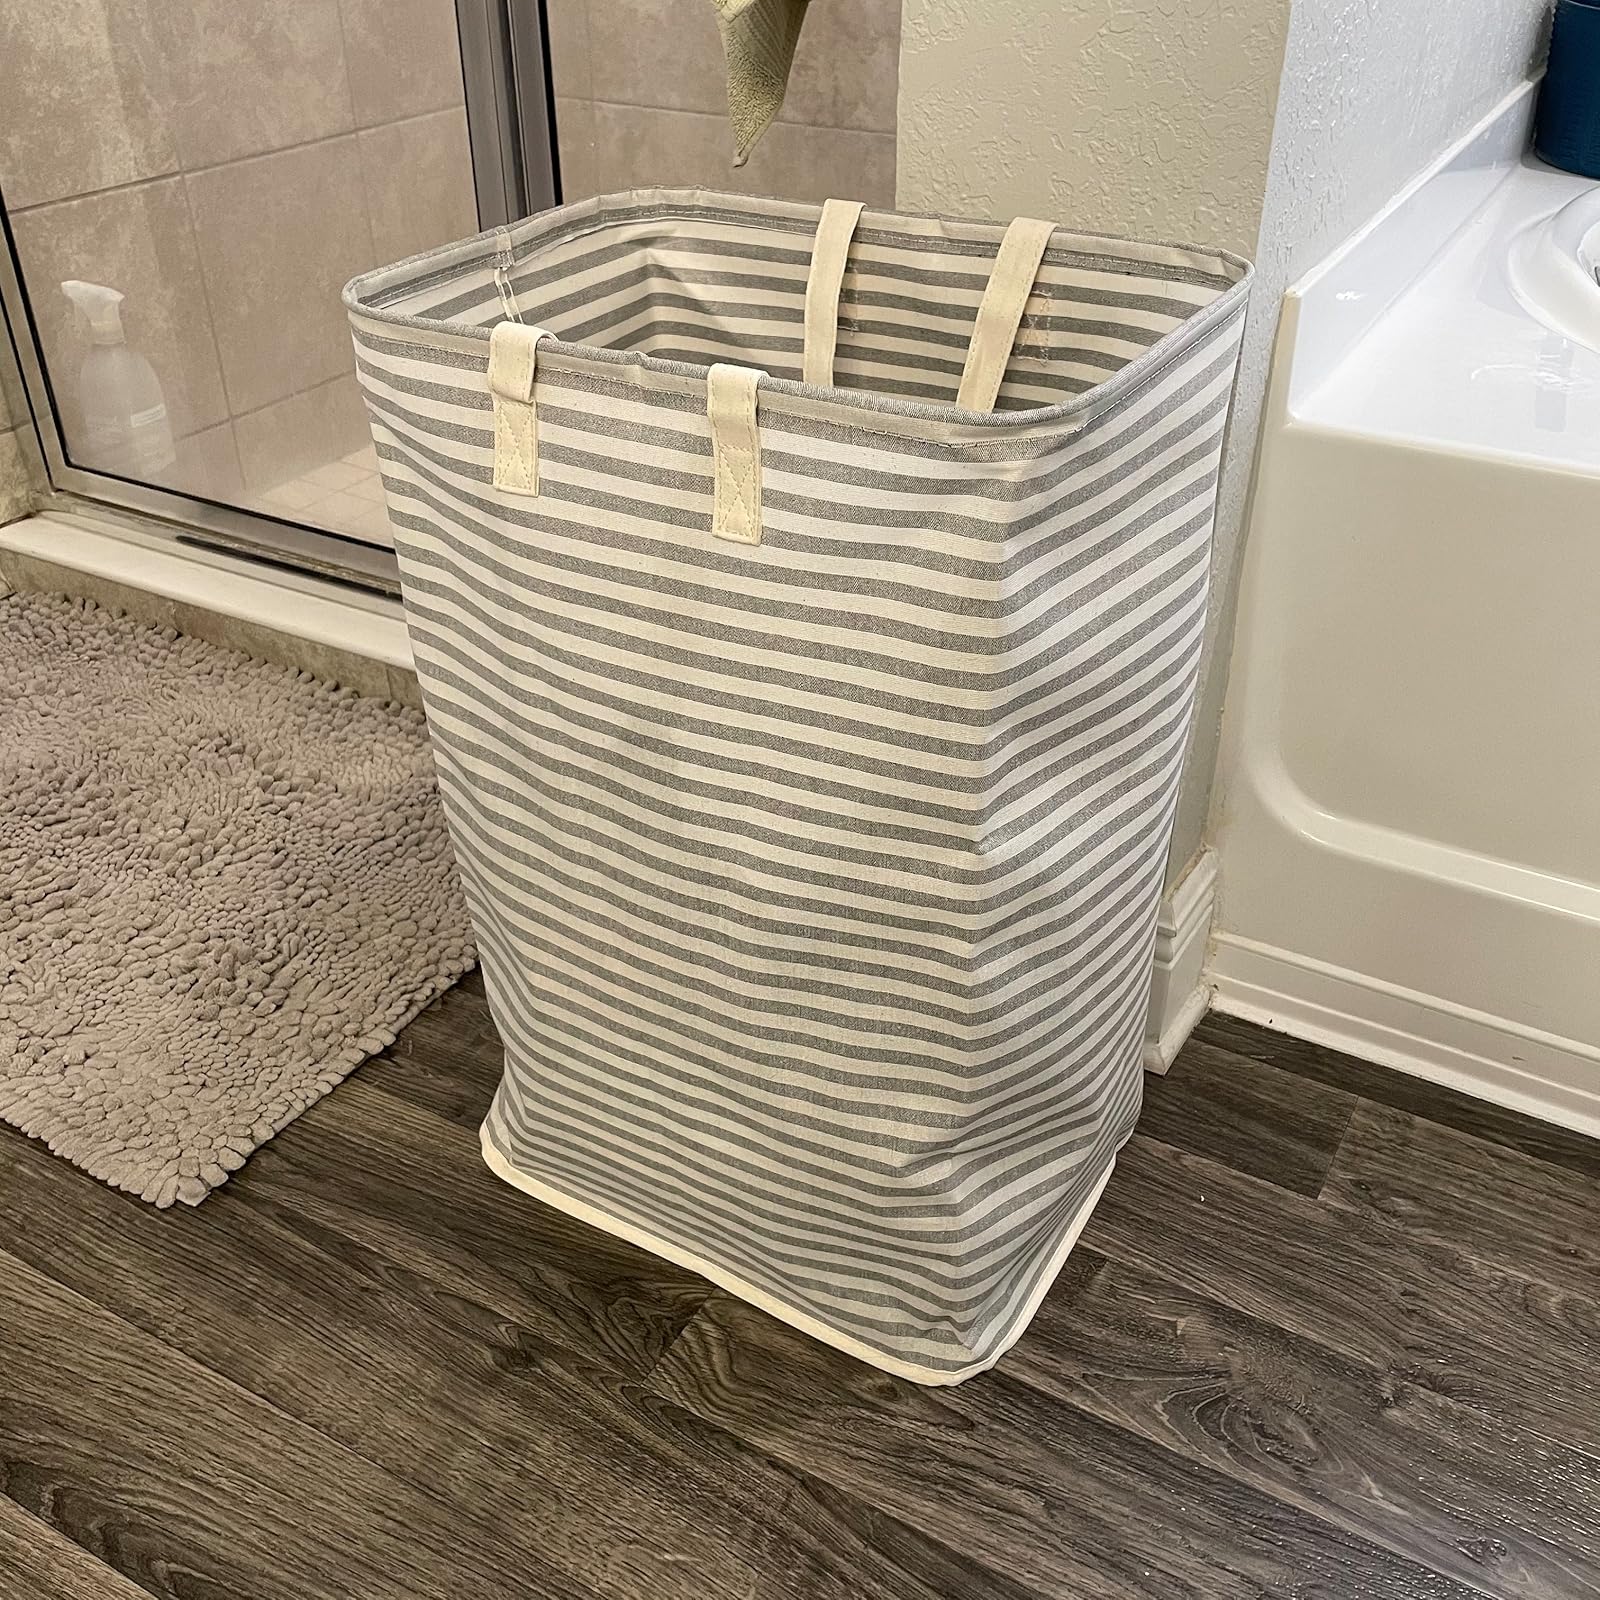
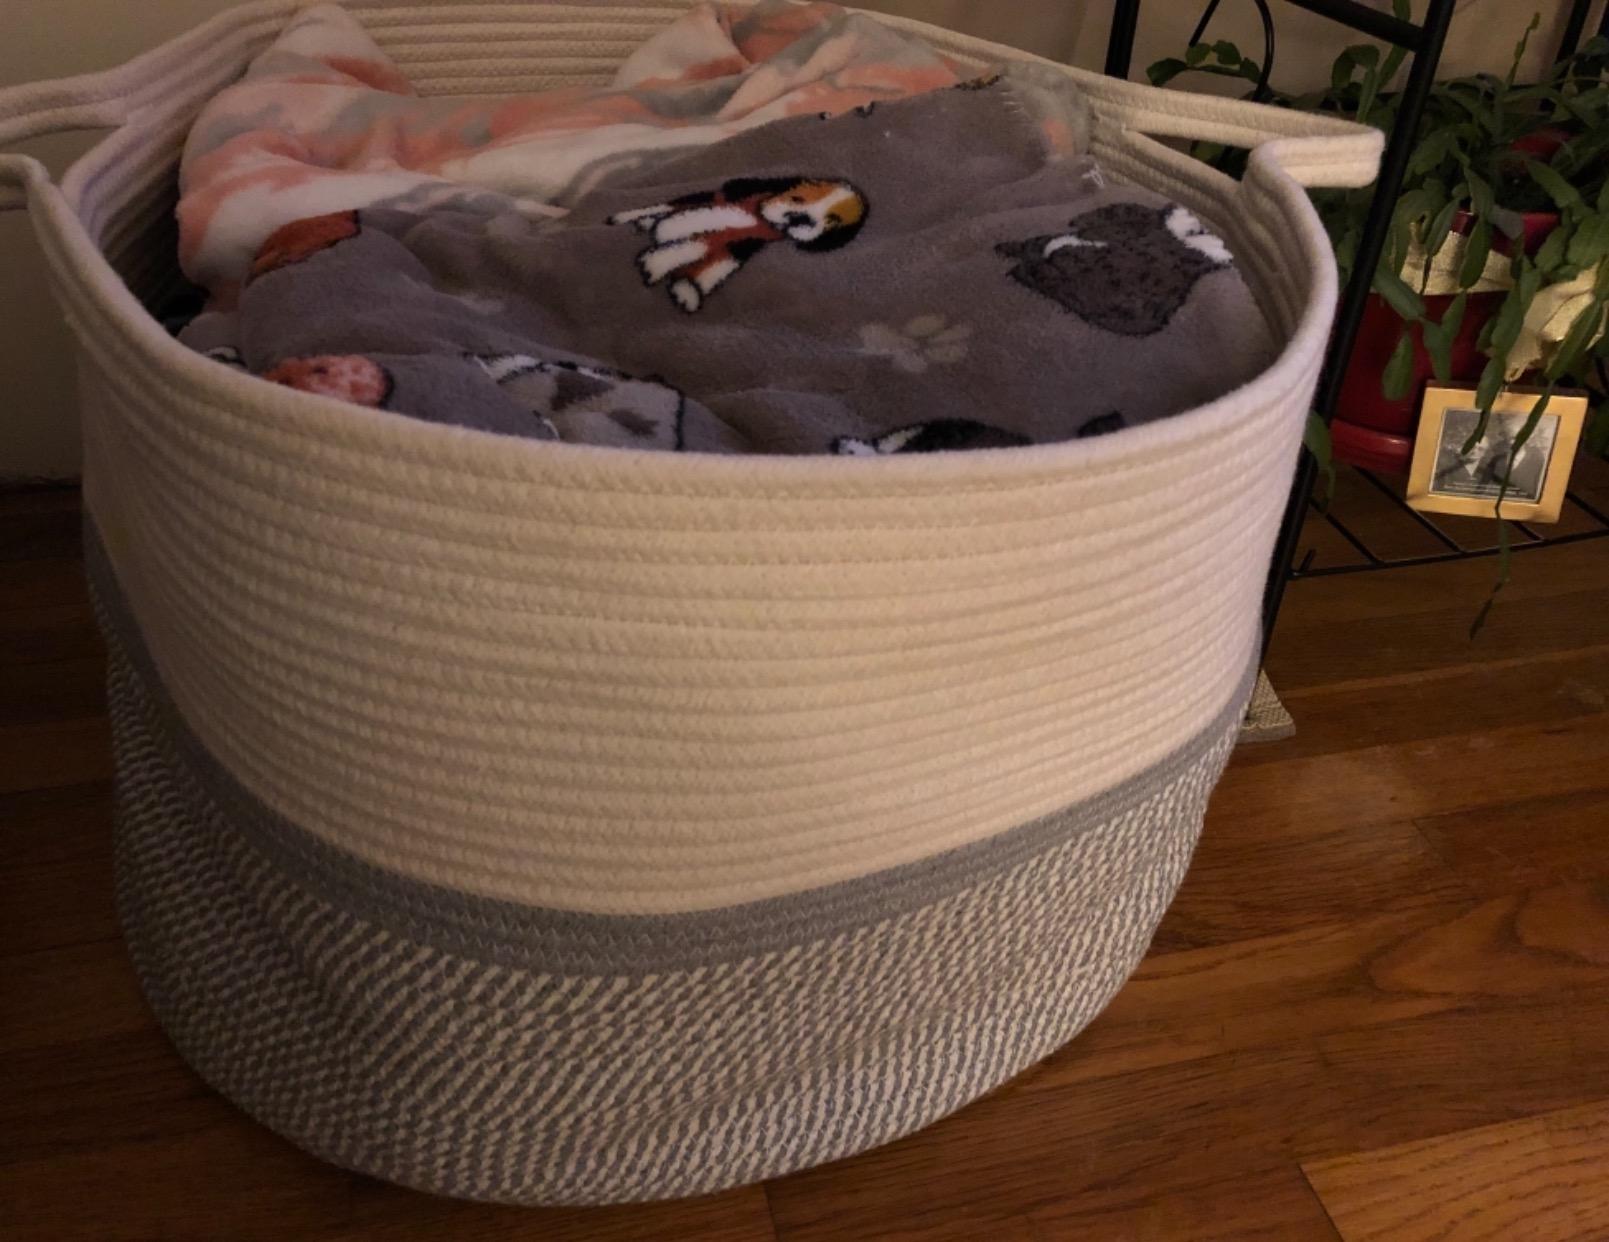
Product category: items_hamper
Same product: no